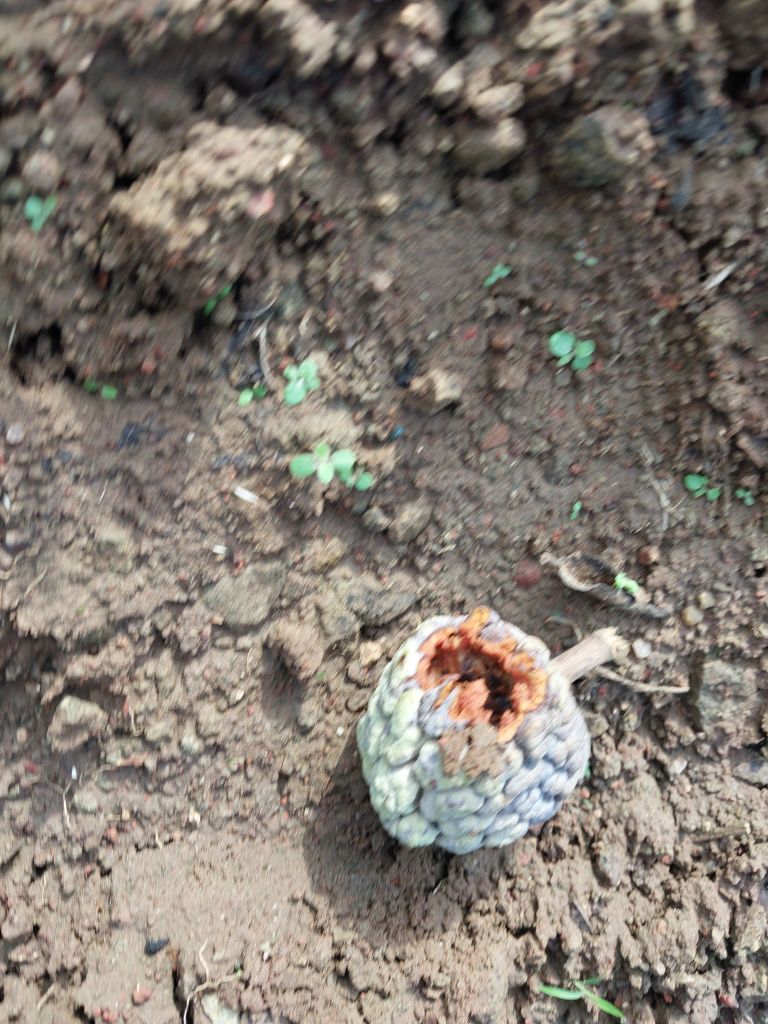
Disease label: Blank Canker